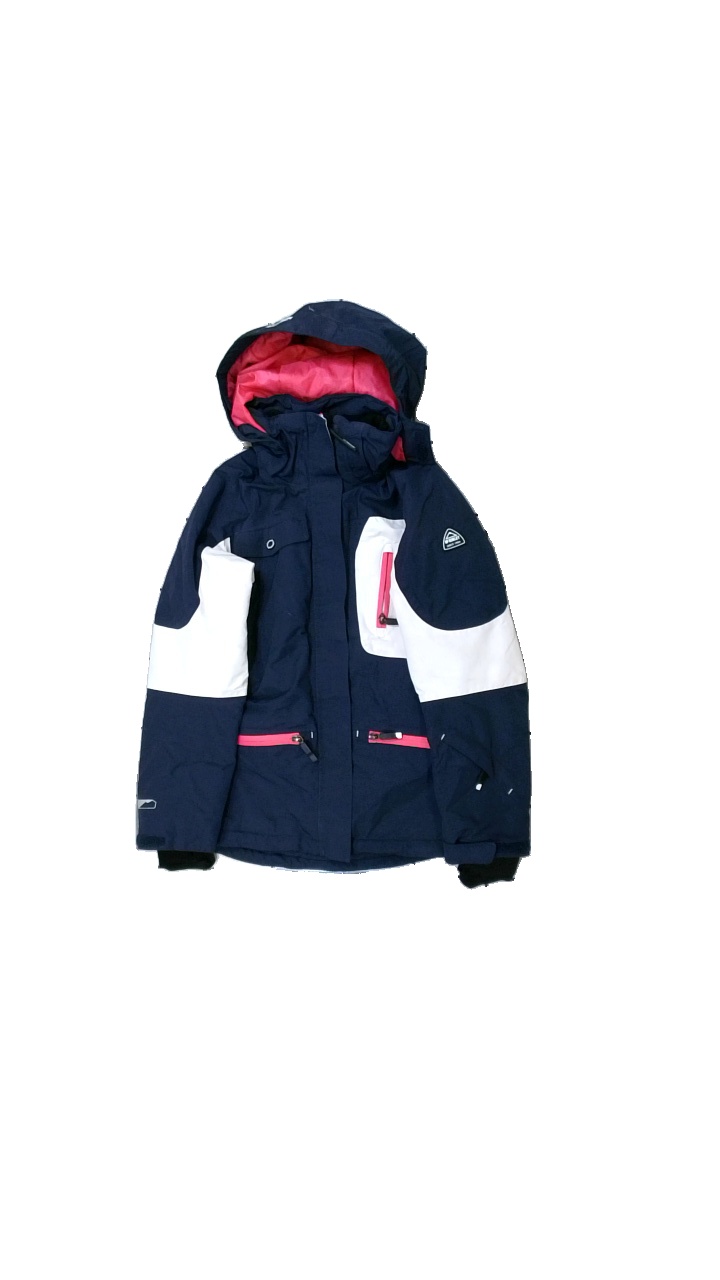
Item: Jacket (Children)
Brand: Mckinley (intersport)
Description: Jacka i olika färger
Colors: White, Blue, Pink, Black
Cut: Turtle neck
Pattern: Logo print
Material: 100% nylon
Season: All
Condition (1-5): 3
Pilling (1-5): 3
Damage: nopprigt och smuts fläckar
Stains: Major
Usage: Export
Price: <50